The Little Prince

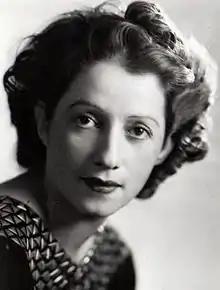
The Rose in "The Little Prince" was likely inspired by Saint-Exupéry's Salvadoran wife, Consuelo (Montreal, 1942)

Many researchers believe that the prince's kindhearted, but petulant and vain, Rose was inspired by Saint-Exupéry's Salvadoran wife Consuelo de Saint-Exupéry, with the small home planet being inspired by El Salvador where he crashed and stayed to recover while being within view of 3 volcanoes, one of which was Ilamatepec, also known as The Santa Ana Volcano. Despite a tumultuous marriage, Saint-Exupéry kept Consuelo close to his heart and portrayed her as the prince's rose, whom he tenderly protects with a wind screen and places under a glass dome on his tiny planet. Saint-Exupéry's infidelity and the doubts of his marriage are symbolized by the vast field of roses the prince encounters during his visit to Earth.